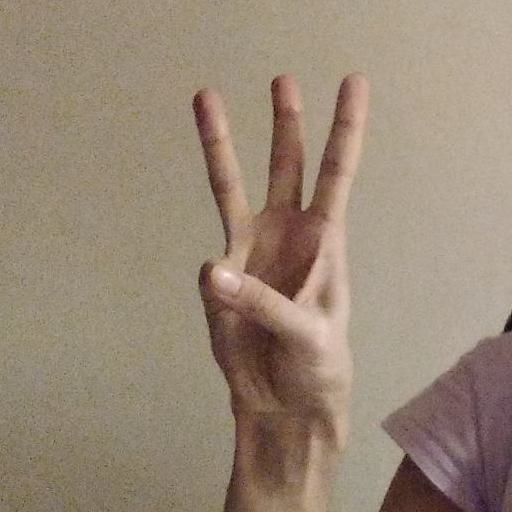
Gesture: three